Rondebosch

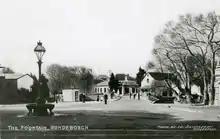
A street scene of Main Road Rondebosch in 1900. The recently installed Rondebosch Fountain can be seen to the left in the foreground.

The historic Groote Schuur estate in Rondebosch includes presidential and ministerial residences with Cape Dutch origins. The Groote Schuur building is the biggest, rebuilt by Cecil Rhodes according to a design by Herbert Baker after a fire in 1896. The presidential residence, Genadendal (formerly Westbrooke), also dates back to Cape Dutch times. "The Woolsack" is a historic house within the grounds of the University of Cape Town that is now used as student housing. Previously part of Cecil Rhodes's estate at Groote Schuur, it was frequently used by the famous British poet and author Ruyard Kipling when he used to visit Cape Town for his winter holidays between 1898 and 1908.